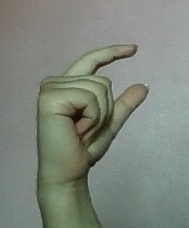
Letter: dal